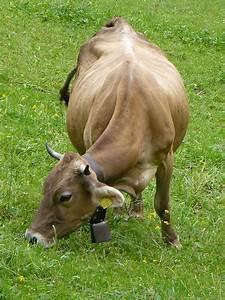
cow